Paul Lankford

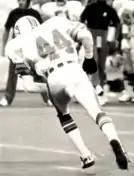
Lankford playing for the Dolphins in 1985

Paul Lankford (born June 15, 1958) is an American former professional football player who was a cornerback for 10 seasons in the National Football League (NFL). He played in two Super Bowls for the Miami Dolphins. He played collegiately at Penn State and is the father of former Illinois wide receiver Ryan Lankford, who signed with the Dolphins in 2014.